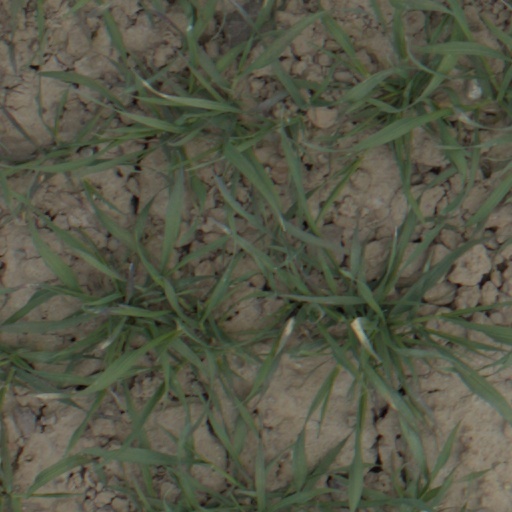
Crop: wheat